Staatliche Akademie für Kunst und Kunstgewerbe Breslau

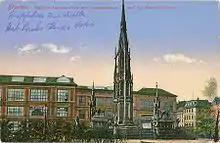
"Breslauer Akademie" on the Kaiserin-Augusta-Platz (now Plac Polski) with the war memorial on a 1916 postcard.

The Staatliche Akademie für Kunst und Kunstgewerbe ("State Academy for Art and Crafts") was an art, architecture and craft academy in Breslau, Prussia (now Wrocław in Poland).